Mineral railways of Dunfermline

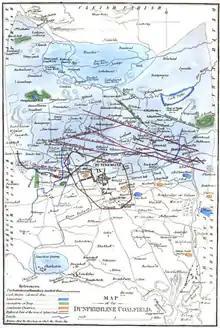
The Dunfermline coalfield in 1847

Coal deposits had been worked in the area close to the Fife coast for centuries. Coal had been important in the manufacture of lime, and of salt, both of which required huge quantities of coal. Transport of heavy minerals before the era when roads had been properly made was expensive, and most minerals were carried on the backs of pack horses. The expense of even a short transit hugely increased the cost of the product.